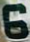
Number: 6